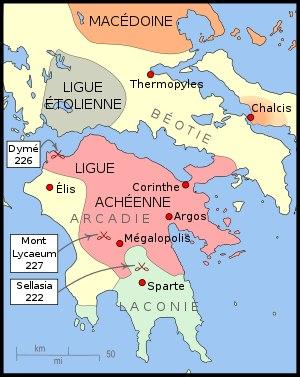
Issu de la famille des Agiades, Cléomène III est le fils de Léonidas II. On peut considérer Cléomène III comme le dernier roi d'envergure de Sparte. Acquis à l'idée d'une réforme radicale de la société lacédémonienne, il s'est efforcé de lui rendre sa grandeur passée en cherchant à restaurer le projet social et politique de Lycurgue. Dans un premier temps, Cléomène cherche à obtenir des succès militaires face à la ligue achéenne pour que, dans un deuxième temps, il puisse bénéficier d’un prestige suffisant afin de mettre en place sa politique de réformes. De retour à Sparte après une expédition en Arcadie, il réussit un coup d’État en 227 av. J.-C. qui se conclut par des réformes radicales du système politique afin de restaurer la puissance spartiate. Fidèle à l’esprit réactionnaire de son époque, Cléomène cherche à revenir à la constitution originelle de Lycurgue. Pour ce faire, Cléomène supprime l'éphorat, fait exécuter les éphores titulaires, avant d'annoncer la restauration des institutions traditionnelles spartiates comme les syssities ou l'agogè. Cléomène procède également à un partage des terres et à une abolition des dettes.
Antigone III Doson est le roi de Macédoine de 229 à 221 av. J.-C. D'abord régent de Philippe V, il obtient le titre royal probablement en 227. Il est l'artisan du redressement militaire et diplomatique de la Macédoine après la période difficile perdurant depuis la fin du règne d'Antigone II Gonatas.